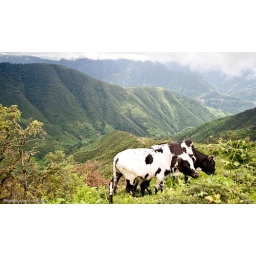
Khasiwang seen from Barmatila! Cows and buffaloes roam around freely in hill forest for 3 months during monsoon season!